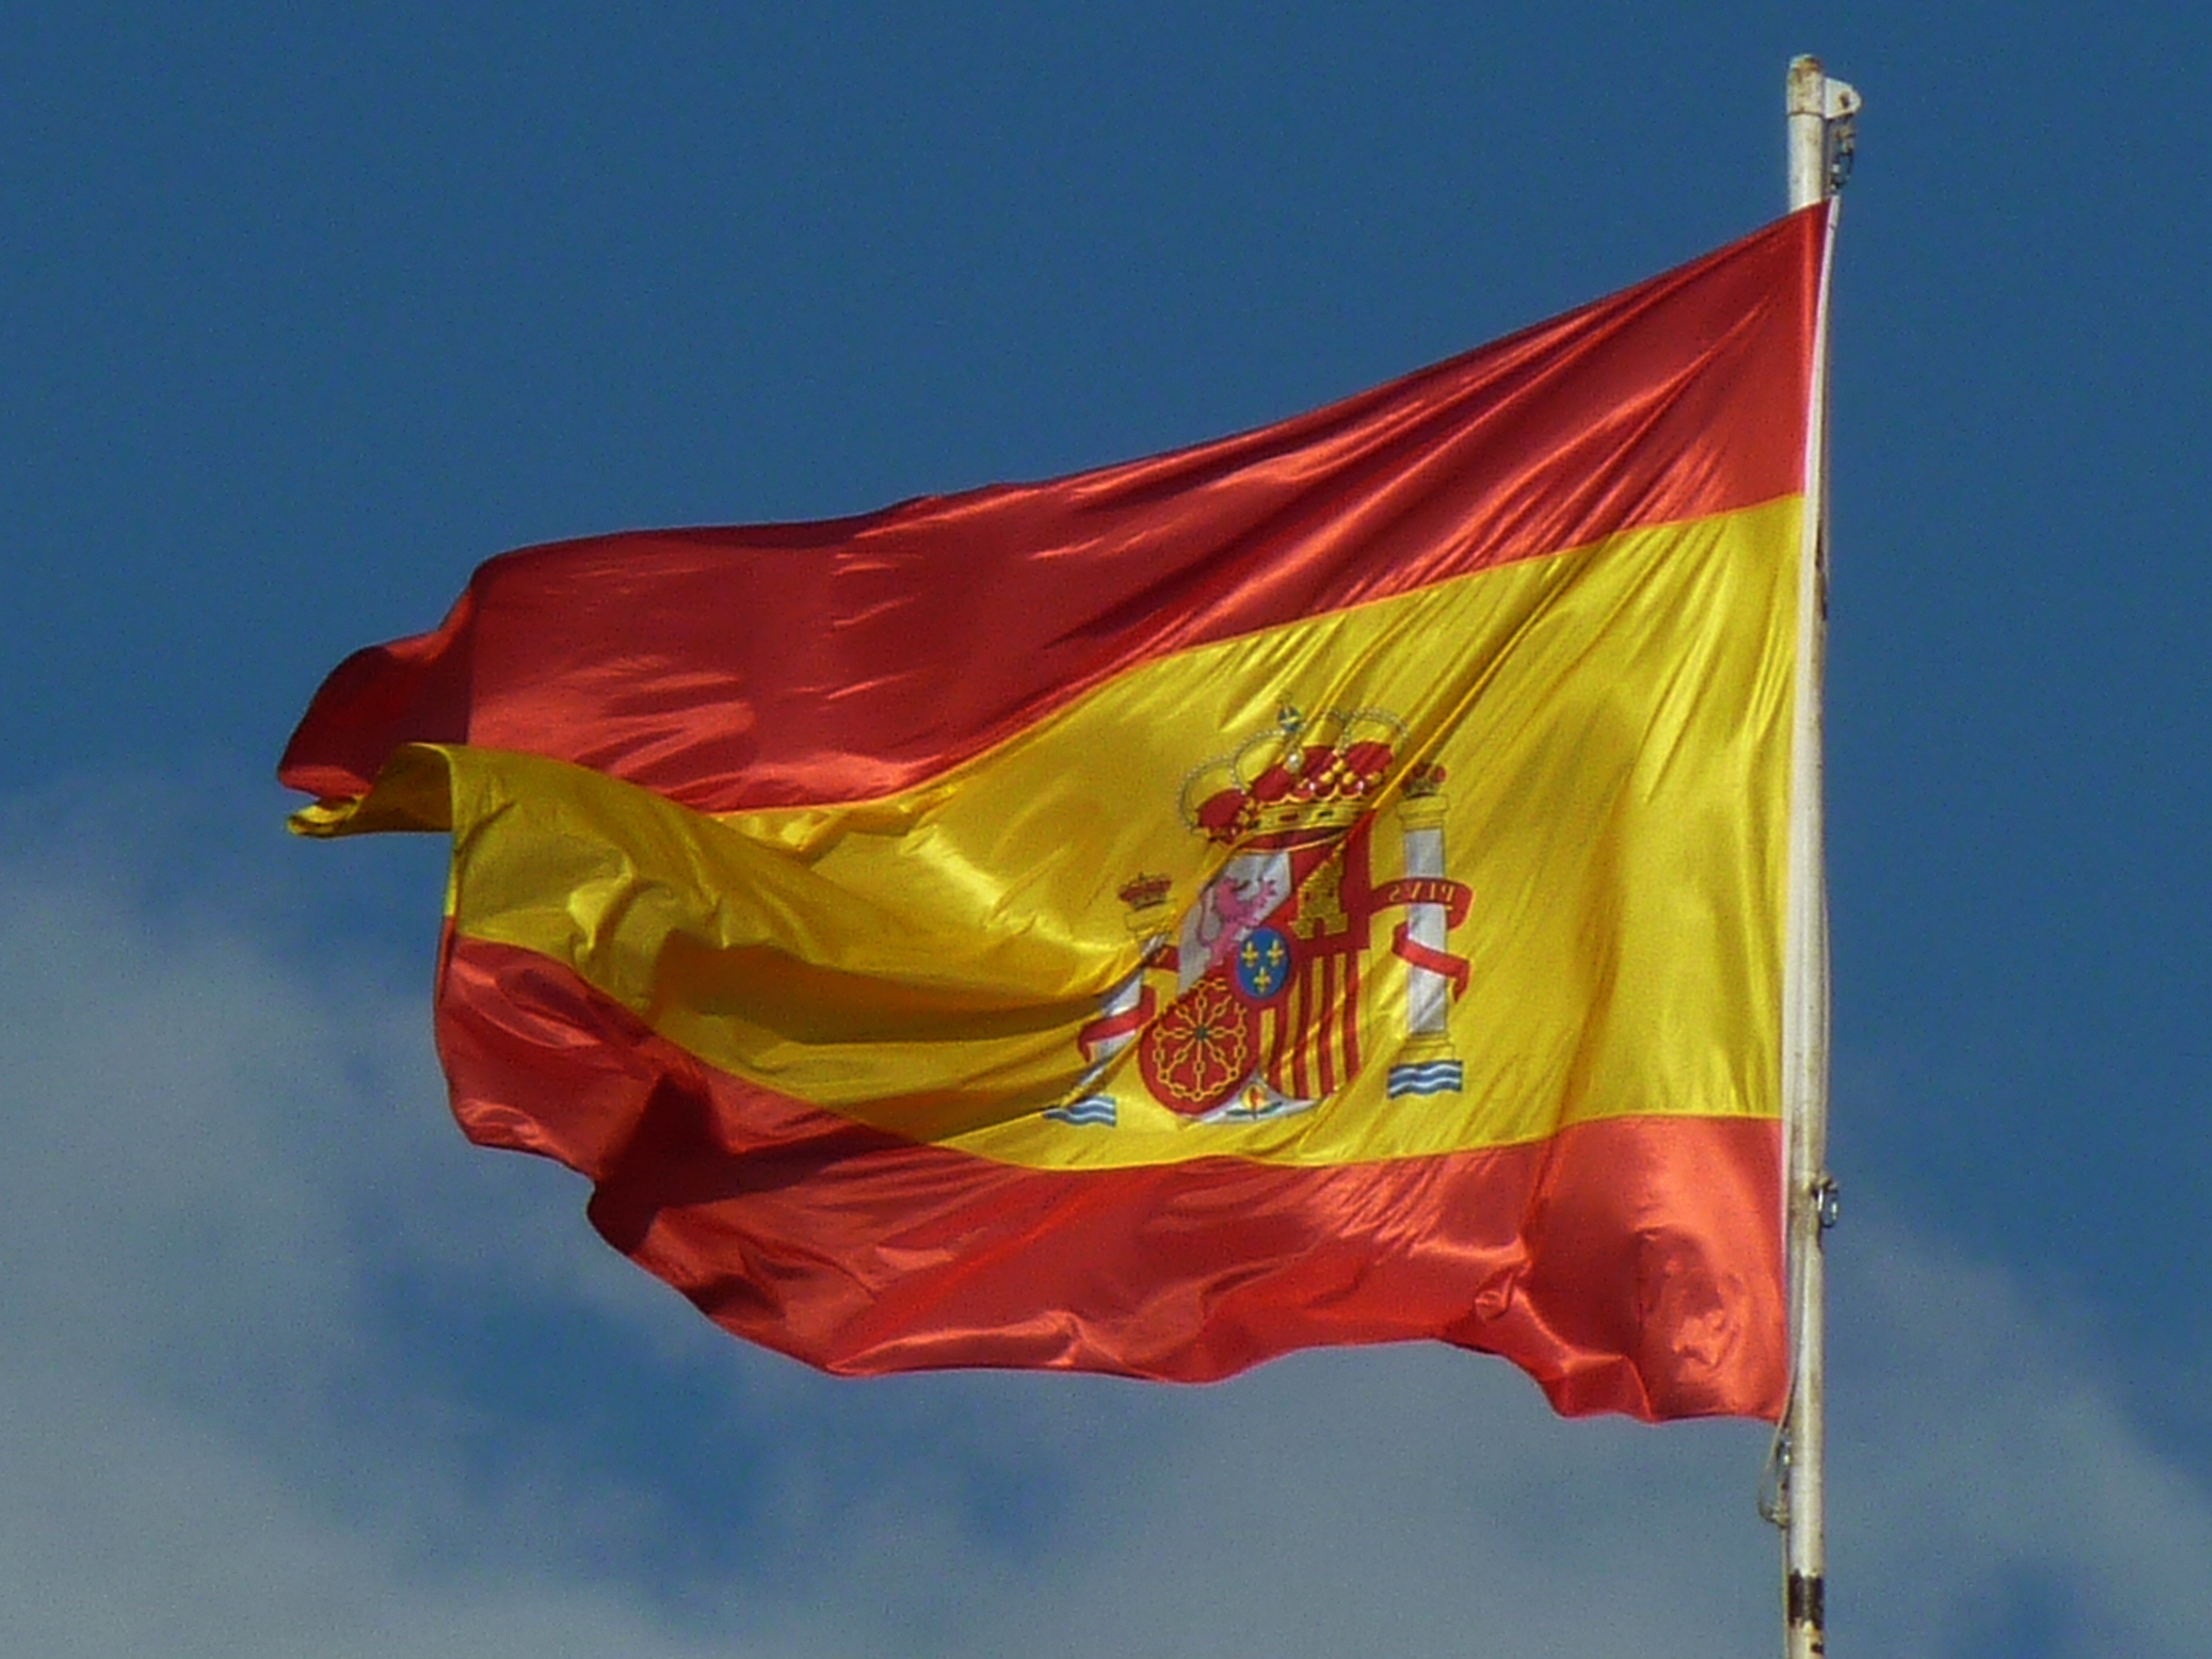
sky, red, symbol, flag, spain, red flag, flutter, national colours, flag of the united states